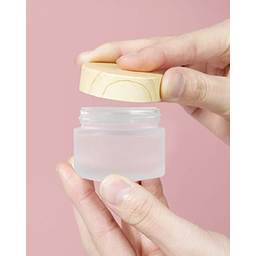
Label: glass